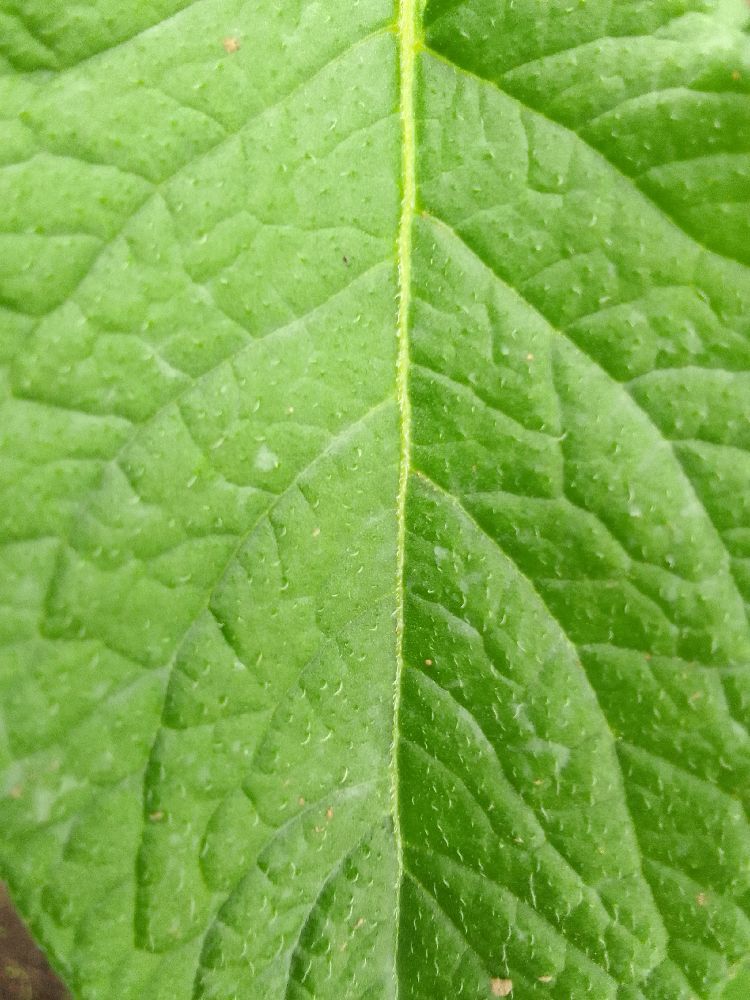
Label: Healthy